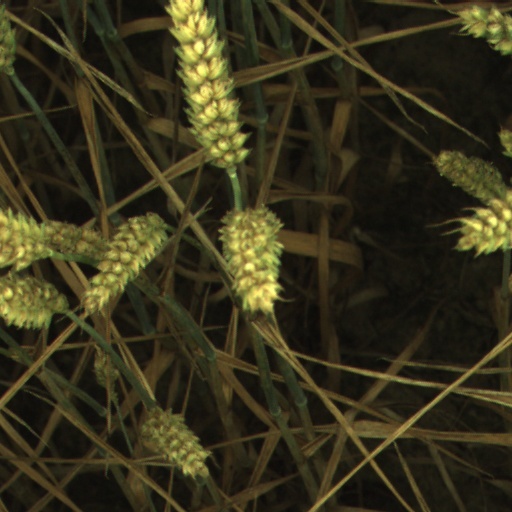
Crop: wheat